George W. Bush

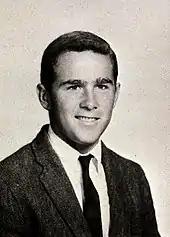
Bush's Phillips Academy yearbook photo, 1964

In the fall of 1973, Bush entered Harvard Business School. He graduated in 1975 with a M.B.A. degree, and is the only U.S. president to have earned the degree.